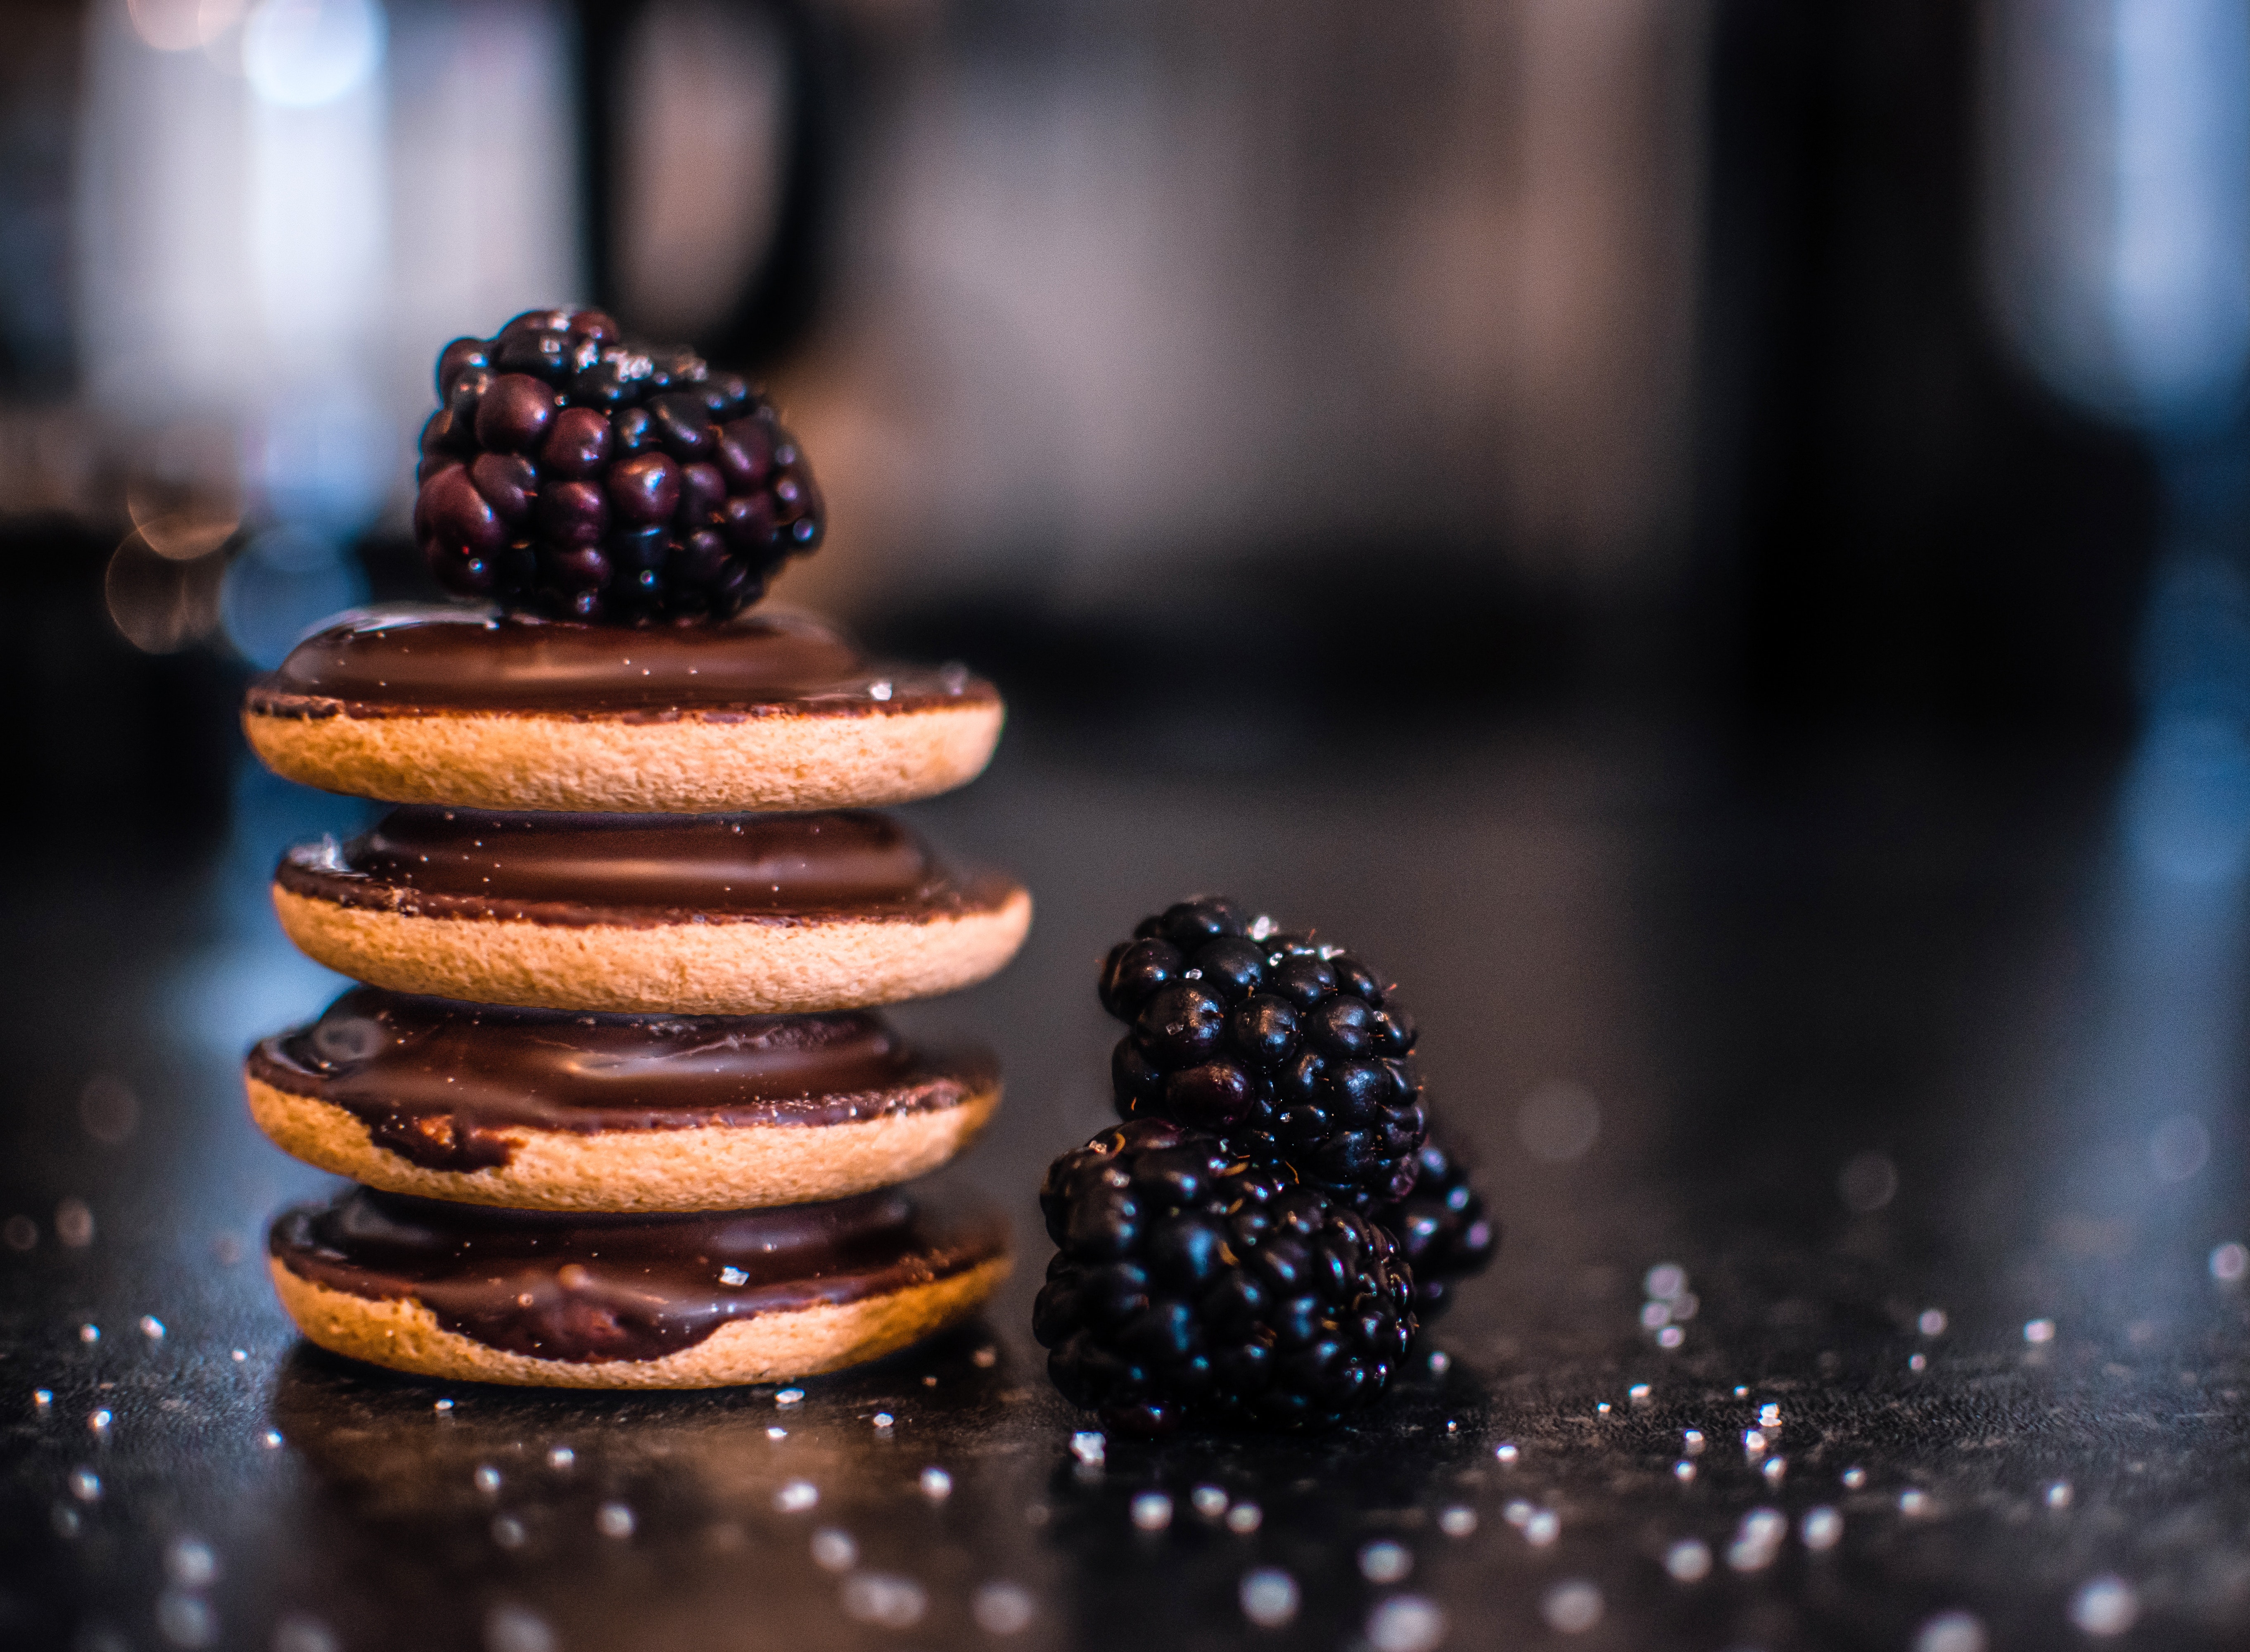
food, berry, sweetness, dish, blackberry, dessert, cuisine, fruit, baking, plant, pancake, baked goods, still life photography, ganache, recipe, produce, snack, finger food, chocolate, ingredient, superfood, cookie